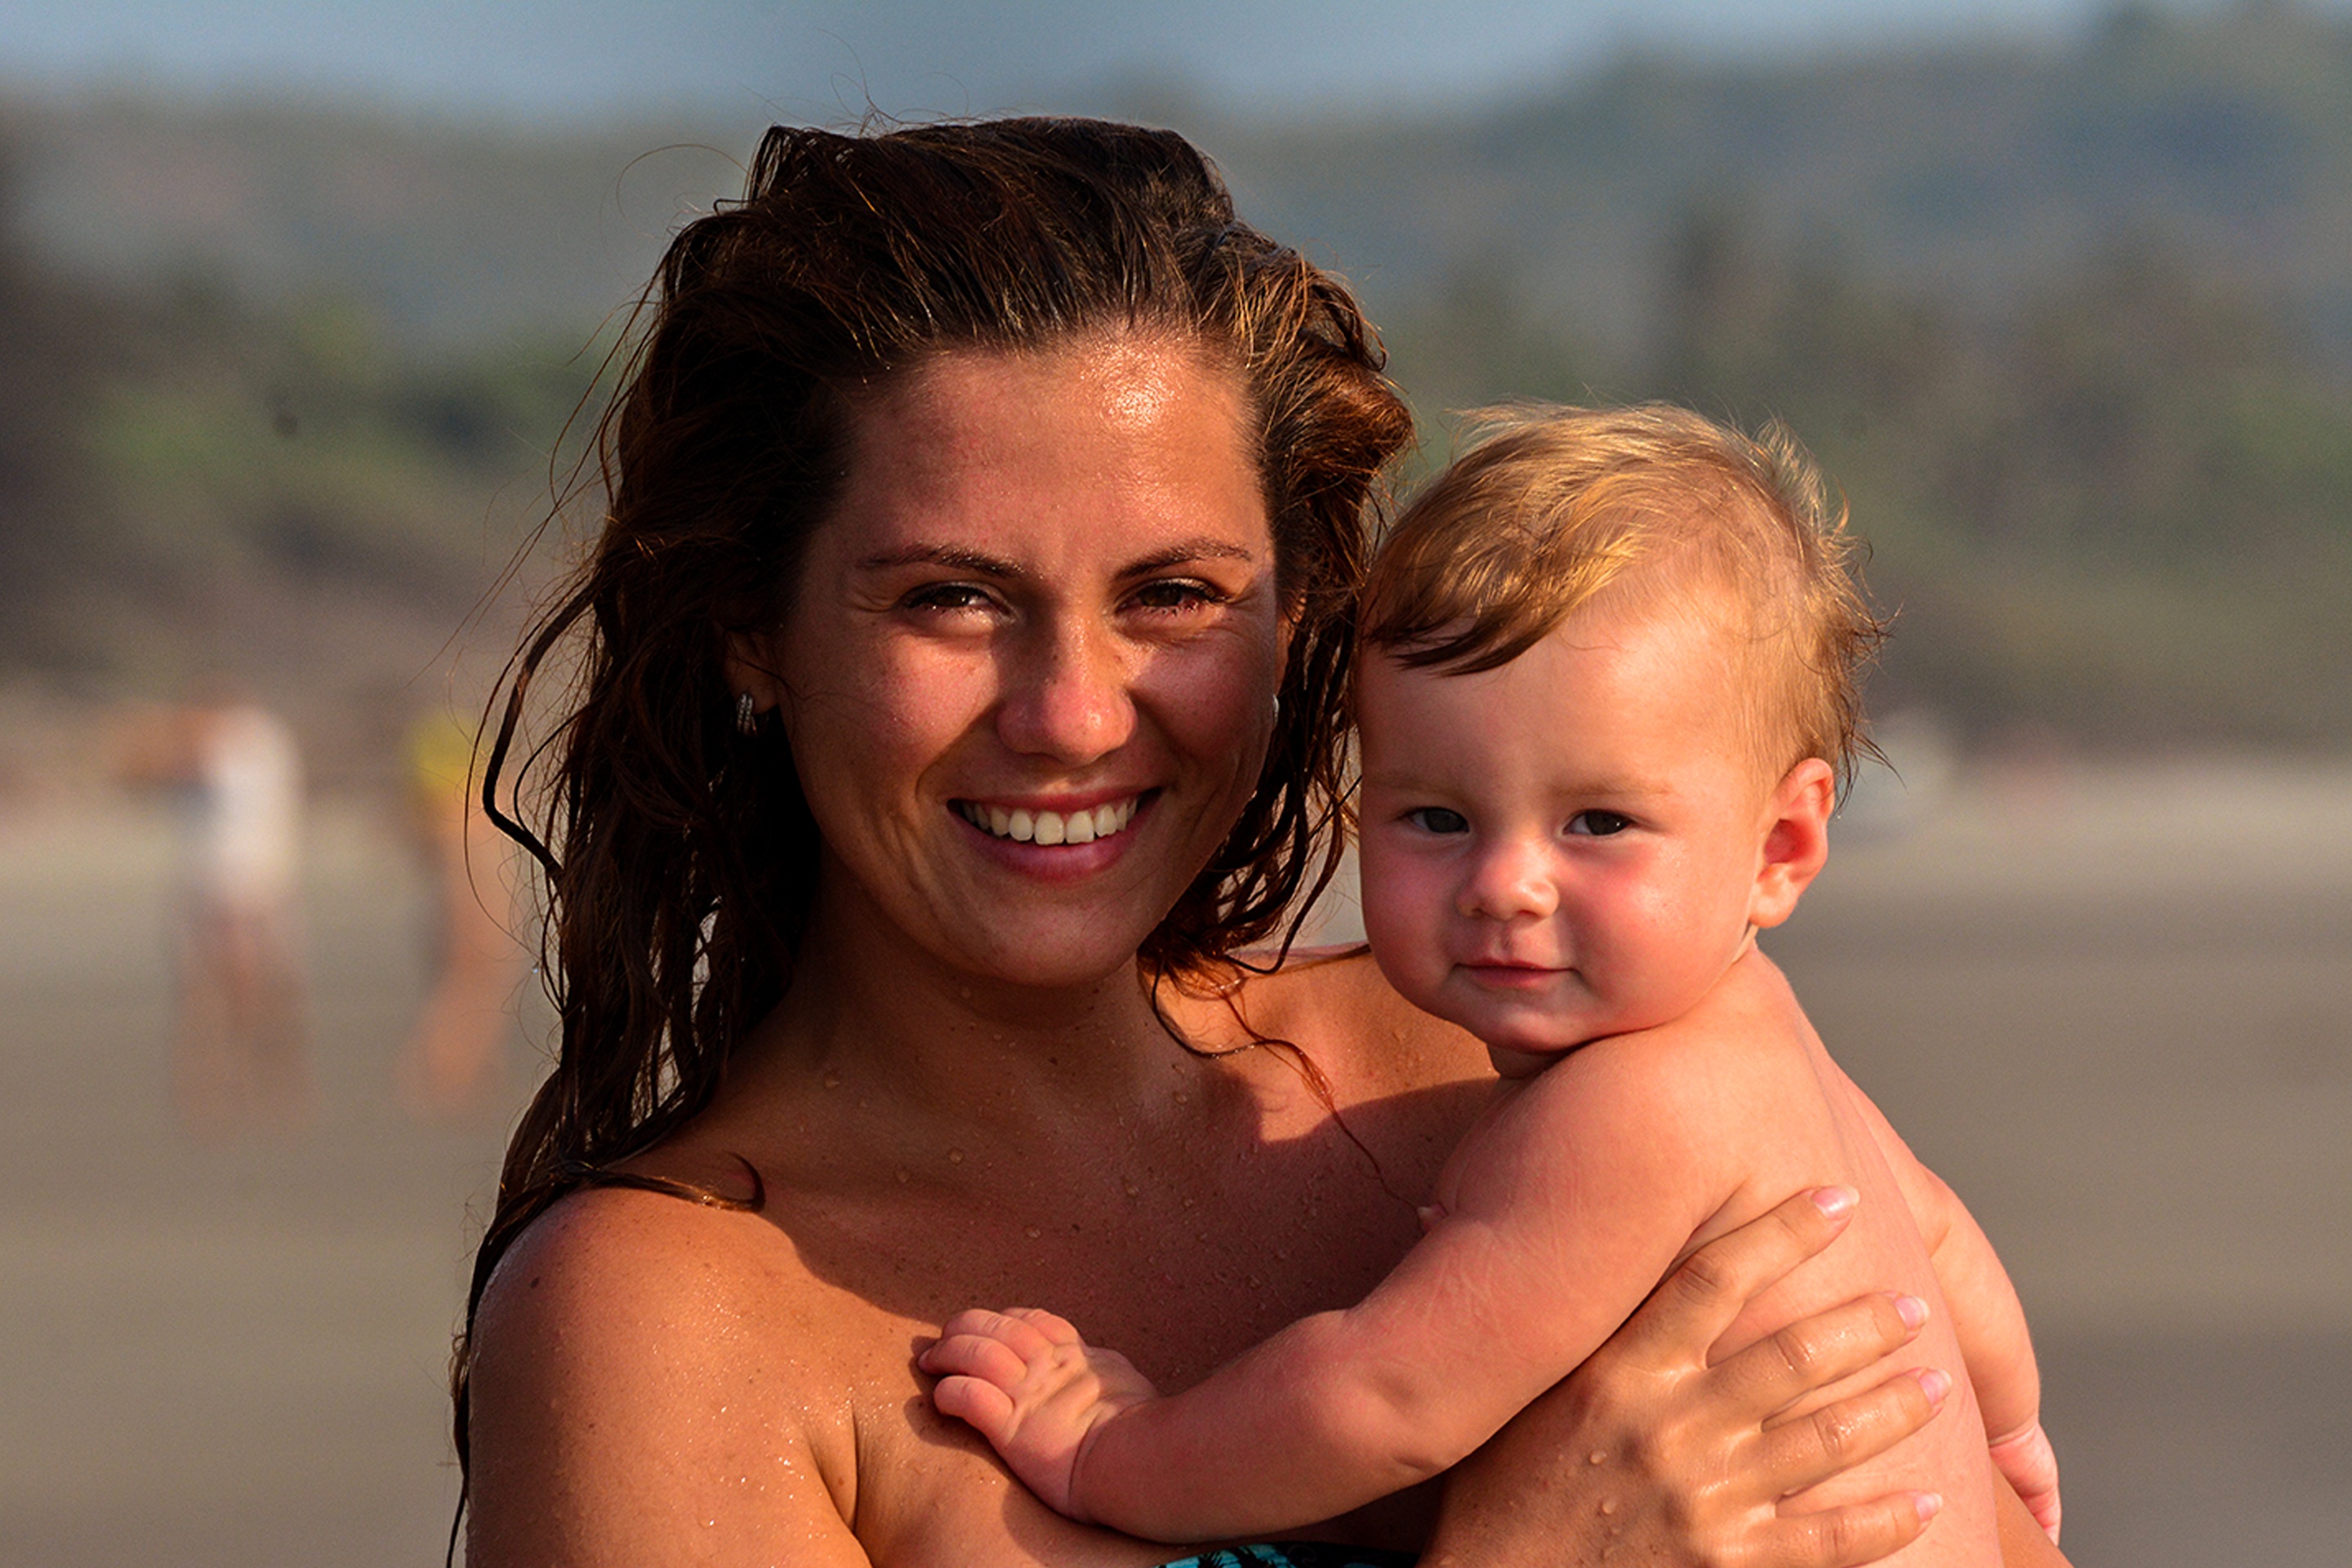
man, person, people, girl, woman, sweet, kid, cute, male, female, love, portrait, young, romance, child, care, together, holding, baby, facial expression, childhood, smiling, smile, hug, parent, mom, sibling, family, fun, mother, happy, happiness, infant, newborn, toddler, eye, little, skin, beauty, emotion, interaction, photo shoot, portrait photography